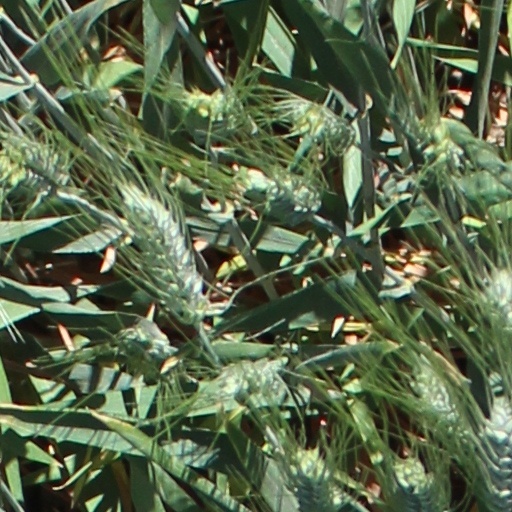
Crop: wheat